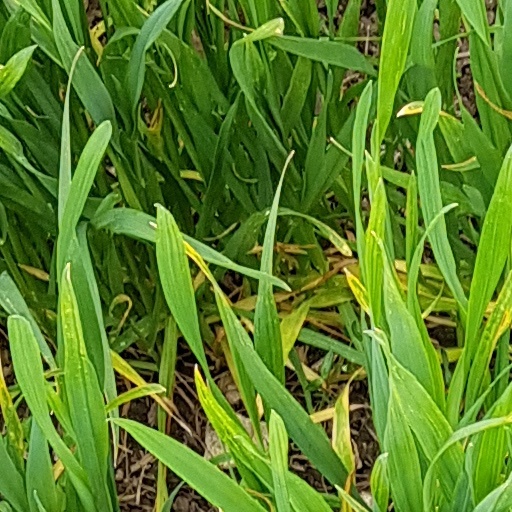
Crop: wheat